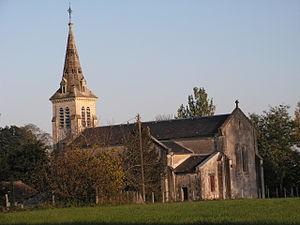
Serres-et-Montguyard (Dordogne)
Serres-et-Montguyard est une commune française située dans le département de la Dordogne, en région Nouvelle-Aquitaine.